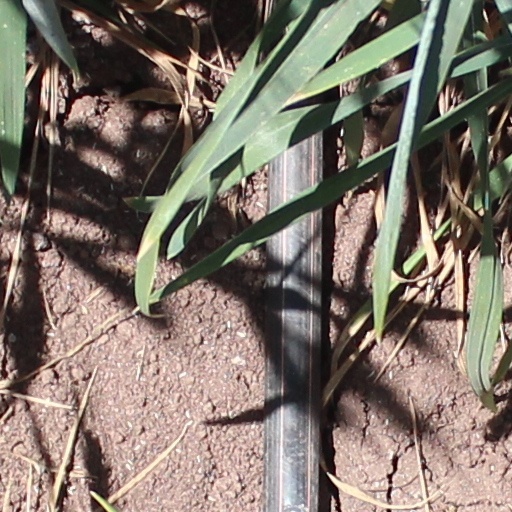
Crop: wheat